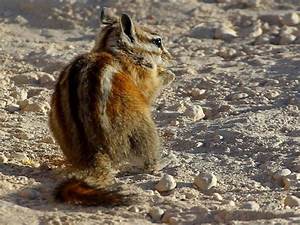
Label: squirrel